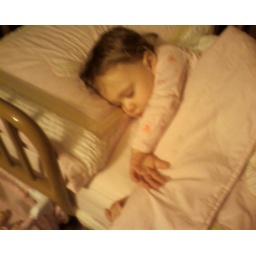
Alaina sleeping in her big girl bed. Taken with my camera phone, March - April.